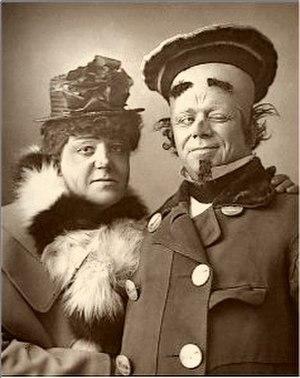
Dan Leno, né George Wild Galvin, est un célèbre humoriste de music-hall et un acteur de comédie musicale vers la fin de l'Époque victorienne. Il est surtout connu, en dehors de ses pièces de music-hall, pour ses rôles féminins dans la pantomime annuelle qui fut populaire au théâtre de Drury Lane de Londres, de 1888 à 1904.